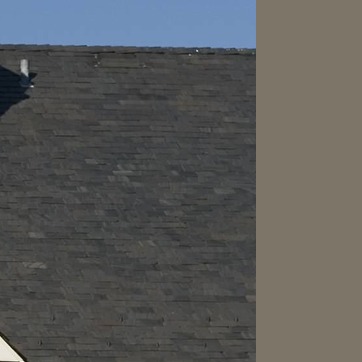
Material: other